History of Poles in the United States

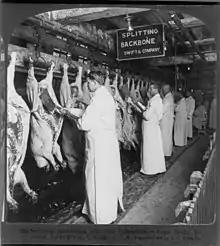
Meatpackers inspecting pork, 1908. Poles were the most numerous ethnic group in Chicago's Union Stockyards during the early 20th century.

The Russian partition of Poland experienced considerable industrialization, particularly the textile capital of Łódź, then the Manchester of Imperial Russia. Russia's policies were pro-foreign immigration, whereas German Poland was unambiguously anti-immigrant. Polish laborers were encouraged to migrate for work in the iron-foundries of Piotrków Trybunalski and migrants were highly desired in Siberian towns. Russia also established a Peasant Bank to promote land ownership for its peasant population, and many Poles were given employment opportunities pulling them from rural areas into industrial Russian cities. Of the three partitions, the Russian one contained the most middle-class Polish workers, and the number of industrial workers overall between 1864 and 1890 increased from 80,000 to 150,000. Łódź experienced a booming economy, as the Russian Empire consumed about 70% of its textile production.